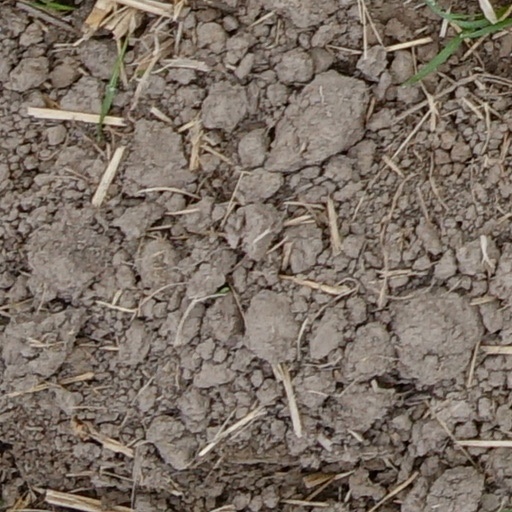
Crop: wheat